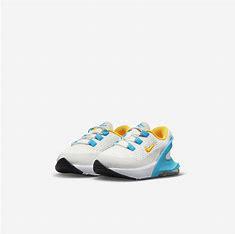
Brand: Nike
Model: Air Max 270 Go